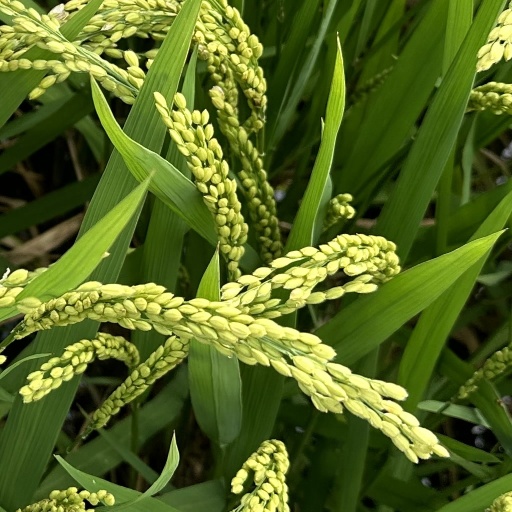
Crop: rice